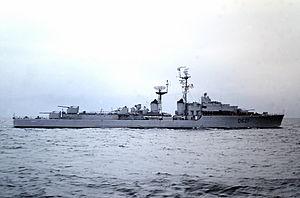
Escorteur d'escadre Surcouf D621 en 1970, quelques mois avant son abordage
Comparables aux destroyers, les escorteurs d'escadre de la Classe T 47 furent avec les escorteurs côtiers et les escorteurs rapides, les premiers bâtiments construits en France pour la Marine nationale après la Seconde Guerre mondiale. A la suite des "T 47", une série de 5 escorteurs d'escadre aux caractéristiques semblables mais aux moyens de détection plus performants furent appelés "T 53". ils avaient le rôle de "Picket radar" pour l'éclairage d'une force navale.
Le Surcouf (D621) est un ancien escorteur d'escadre de type T47 de la Marine nationale française en service de 1955 à 1972. Premier d'une série de 18 escorteurs d'escadre, le Surcouf a été conçu comme escorteur anti-aérien et anti-sous-marin.
Les escorteurs d’escadre formaient une classe de dix-huit bâtiments de la Marine nationale française dérivés des contre-torpilleurs, de la famille OTAN des destroyers. Construits entre 1951 et 1960 ils étaient répartis en trois types successifs : douze classe T 47, puis cinq classe T 53 et enfin un classe T 56. Ces bâtiments avaient initialement pour mission l'attaque à la torpille des bâtiments de surface et la protection antiaérienne et anti-sous-marine des grandes unités, la protection des convois étant dévolue à une classe de bâtiments plus petits, les escorteurs rapides. Beaucoup furent profondément modifiés au cours de leur carrière pour s'adapter à l'évolution des techniques et des menaces. Environ 80 000 marins se succédèrent à leur bord entre 1955 et 1992. C'est un escorteur d'escadre qui devint, à Nantes, le premier navire musée à flot de France.
La bataille de Bab el Oued ou siège de Bab el Oued, est un épisode de guerre civile durant la guerre d'Algérie. Il a opposé le 23 mars 1962 l'OAS à l'armée française dans Bab El Oued, alors quartier européen et populaire d'Alger, et un blocus du quartier par l'armée française a été mis en place jusqu'au 6 avril 1962.